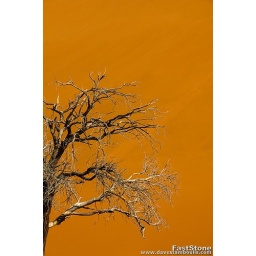
tree against sand dune, Sossusvlei National Park, Namibia